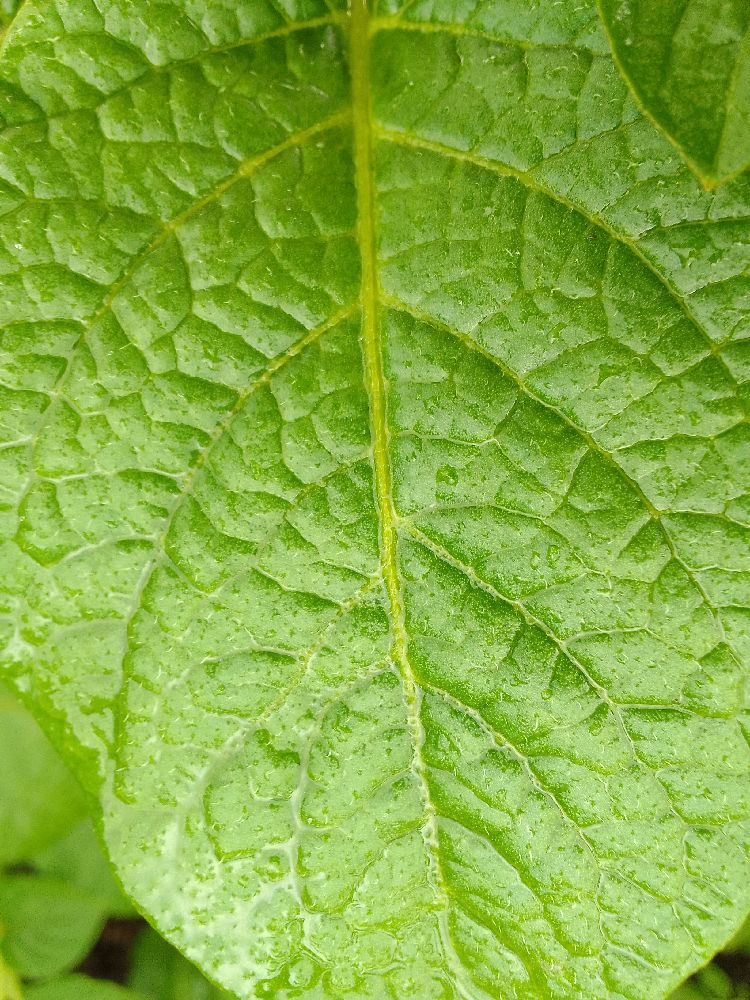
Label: Healthy